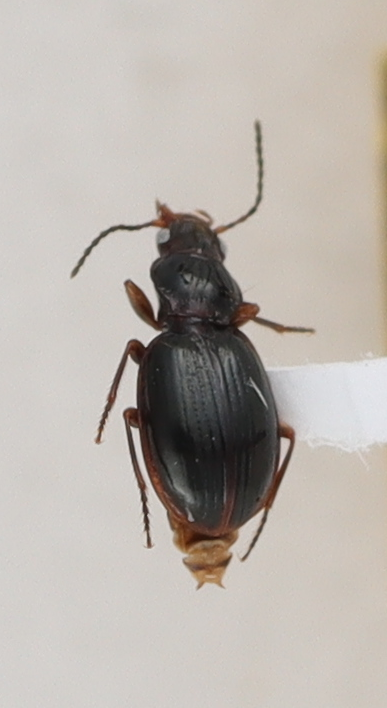
Scientific name: Mecyclothorax konanus
Plot: 14
Trap: S
Collected: 20240828